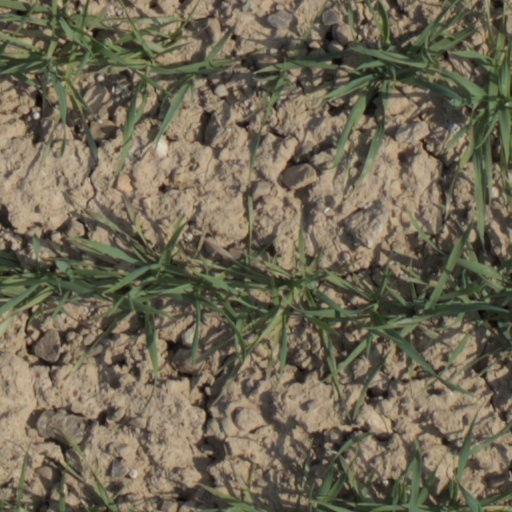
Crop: wheat